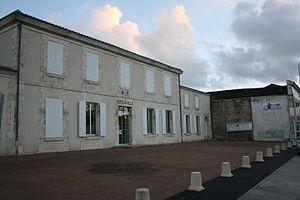
Mairie de Saint-Hilaire-de-Villefranche, Charente-Maritime (France).